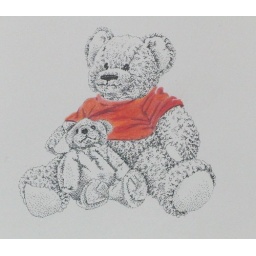
bear in red jumper